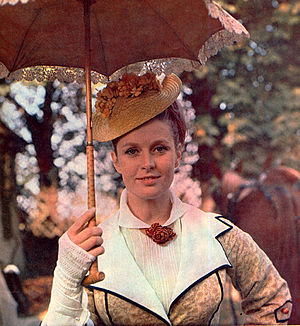
Beata Tyszkiewicz
Beata Tyszkiewicz
Beata Maria Helena Tyszkiewicz-Kalenicka er en polsk skuespillerinde. I Danmark er hun kendt for Sexmissionen.